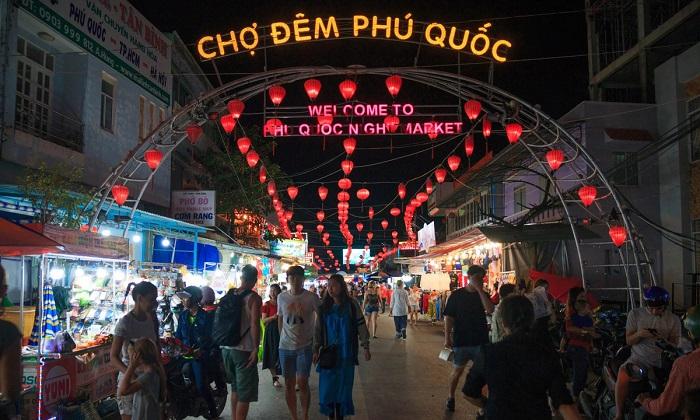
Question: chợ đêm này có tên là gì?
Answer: phú quốc